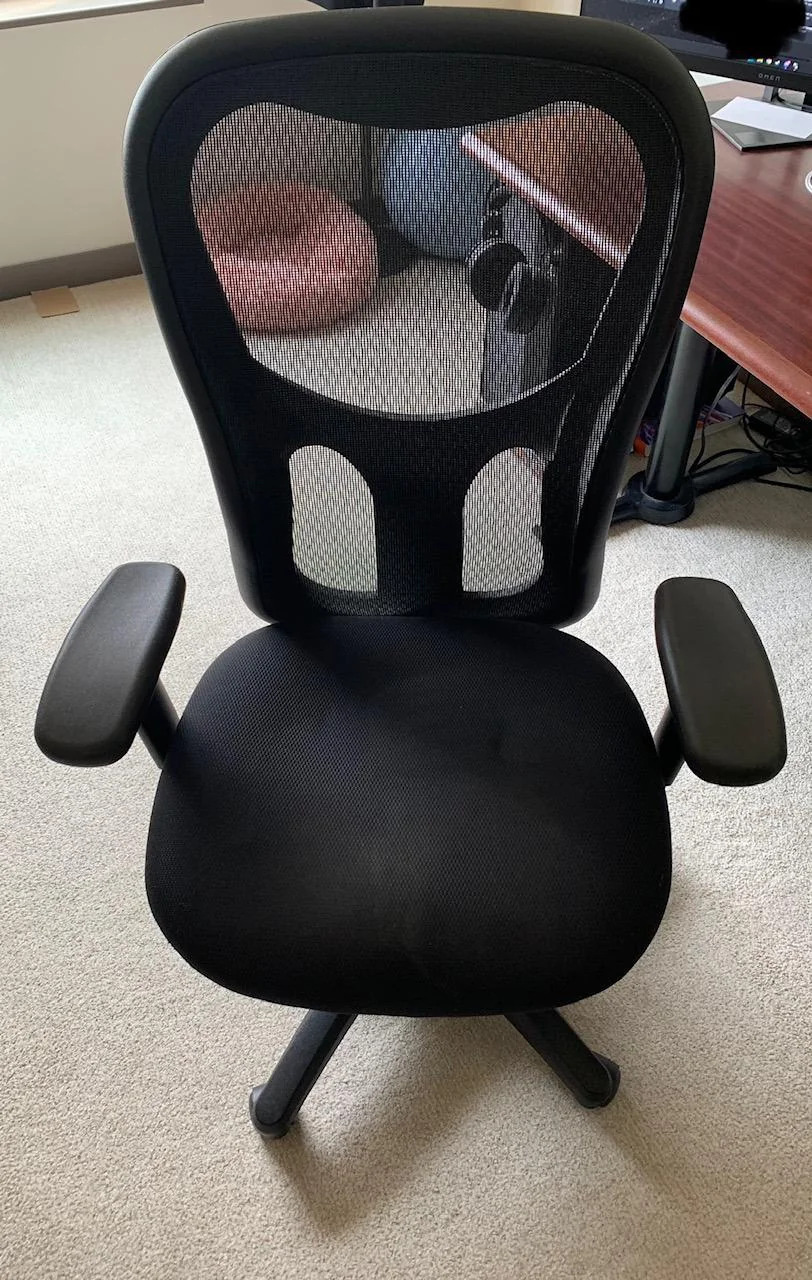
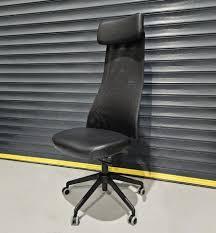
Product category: items_chair
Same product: no